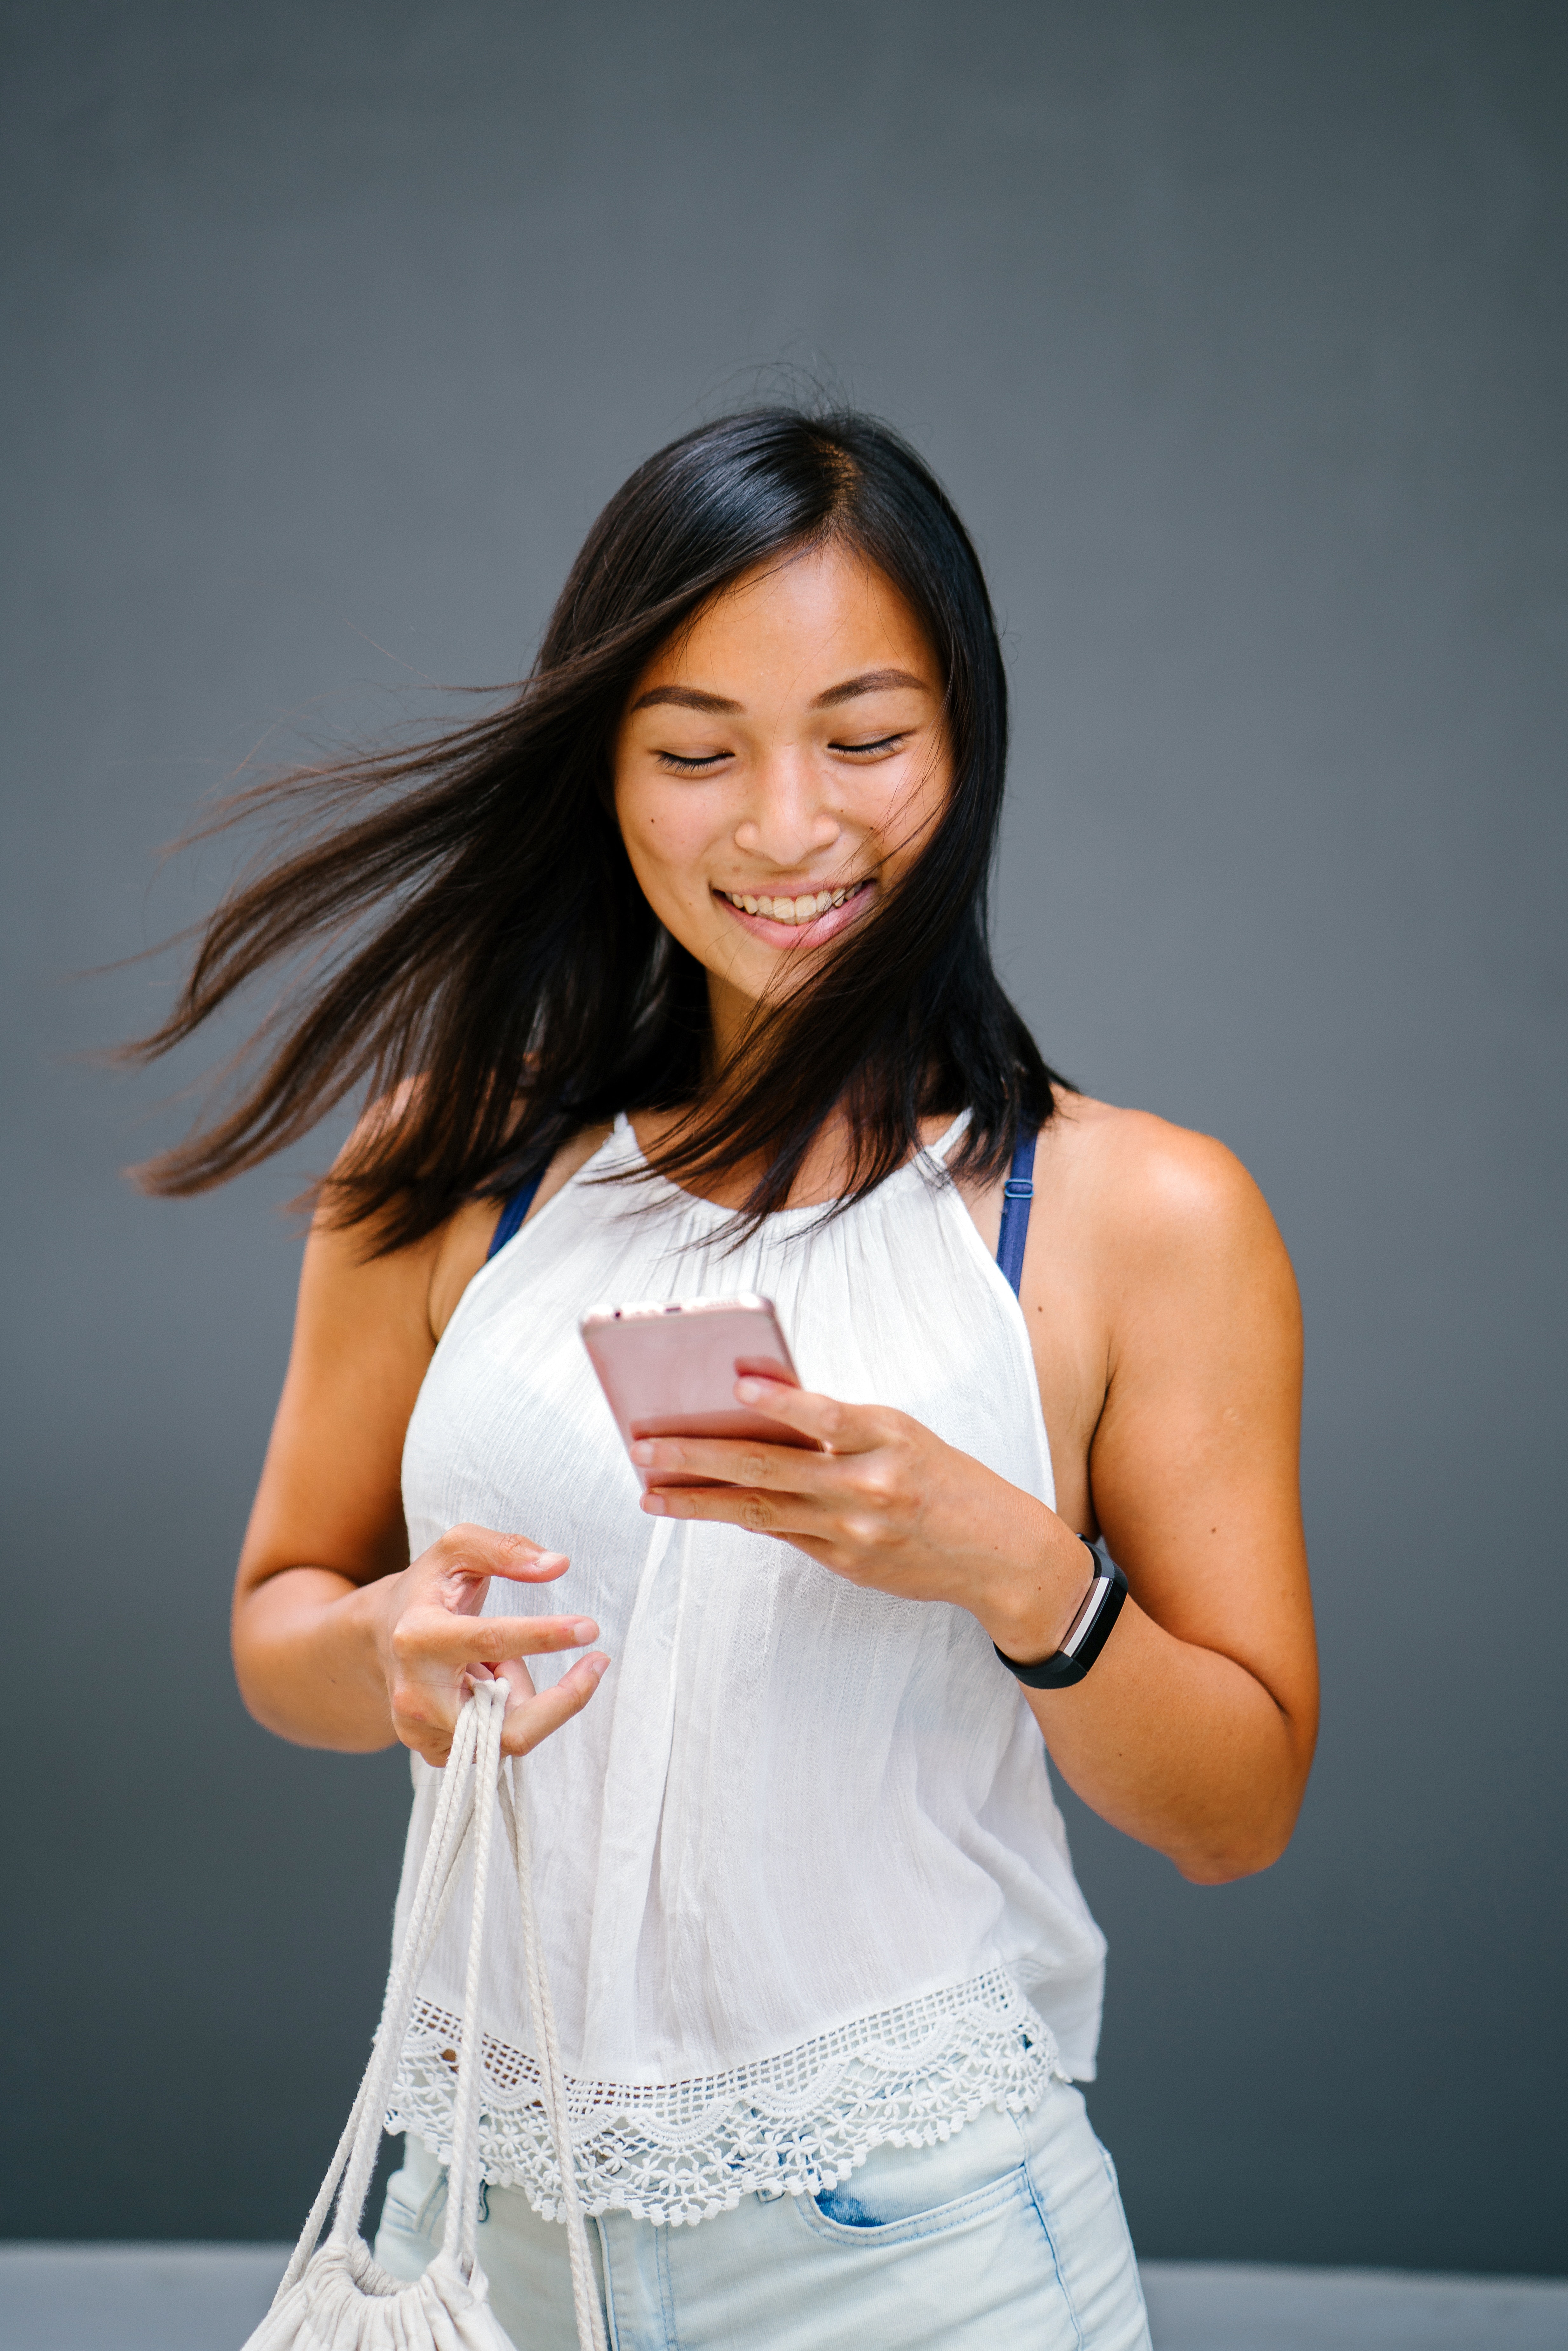
white, skin, beauty, smile, photography, photo shoot, long hair, abdomen, muscle, model, finger, gesture, happy, trunk, black hair